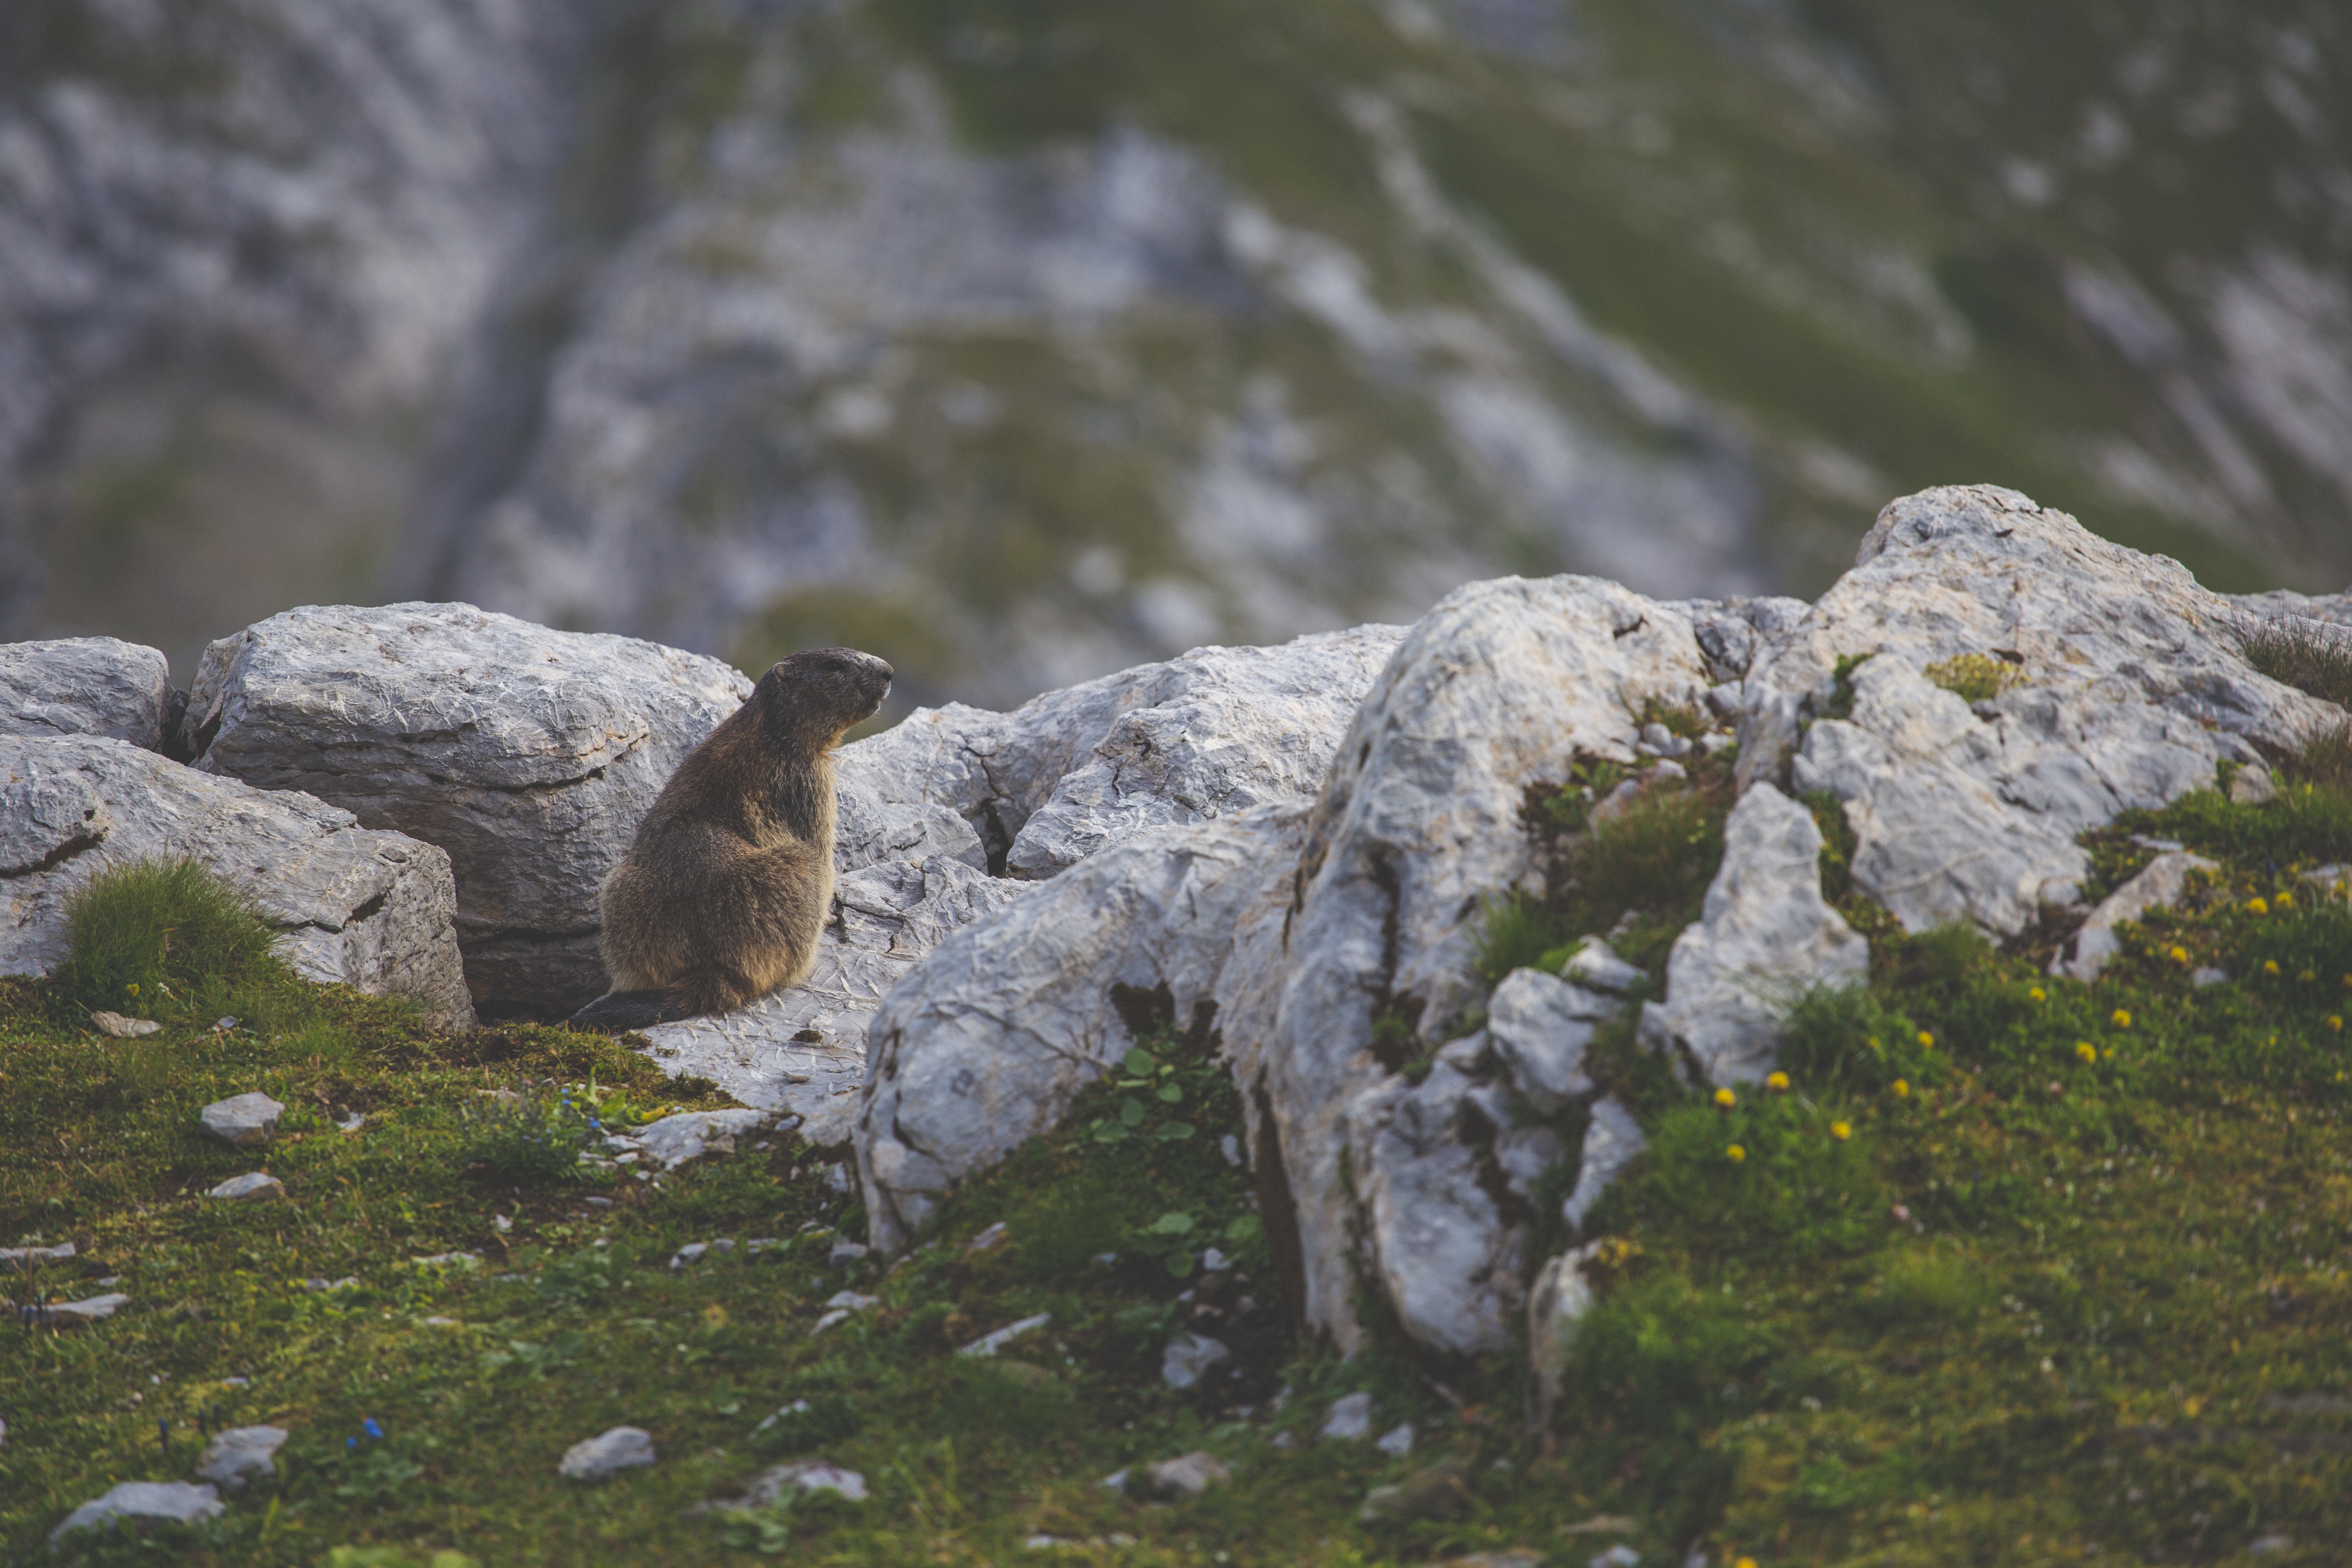
water, nature, grass, rock, wilderness, animal, moss, wildlife, stream, fauna, geology, marmot